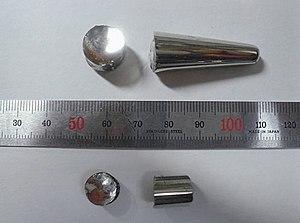
Un alliage métallique amorphe, appelé aussi « métal amorphe », est un alliage métallique solide doté d'une structure amorphe plutôt que cristalline. Ces matériaux peuvent être obtenus par refroidissement très rapide depuis l'état fondu de l'alliage, ou par d'autres méthodes.